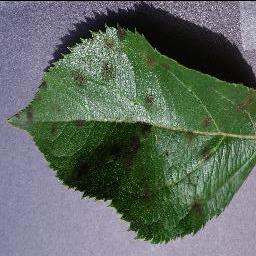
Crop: apple
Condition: scab